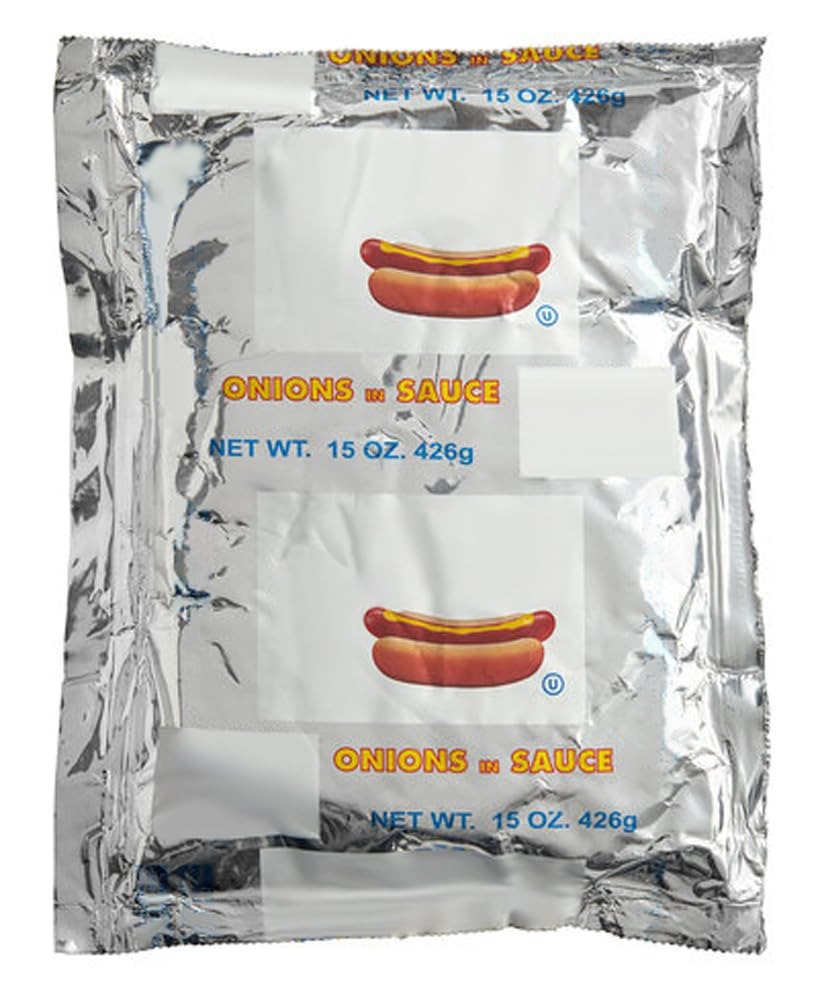
Item Name: Pushcart Style Onion In Sauce | Bits N Things | 15 oz. (1 Pack)
Value: 15.0
Unit: Ounce

Price: 11.99